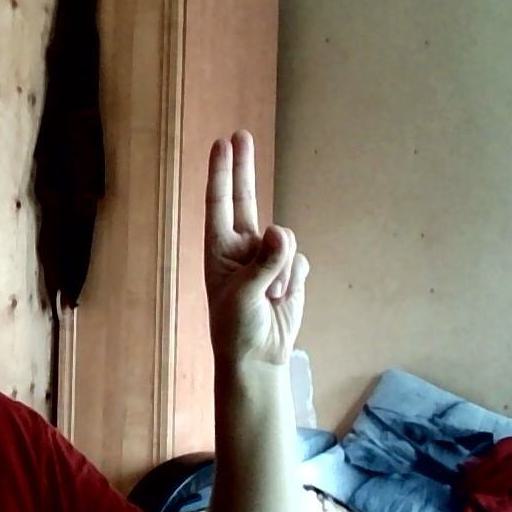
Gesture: two_up